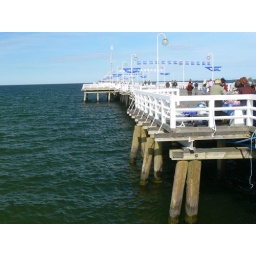
Pier in Sopot. Nice cold green water